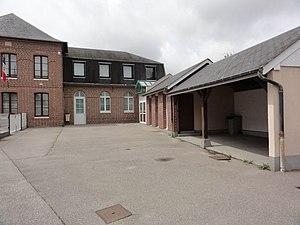
Anglesqueville-l'Esneval (Seine-Mar.) école
Anglesqueville-l'Esneval est une commune française située dans le département de la Seine-Maritime en région Normandie.